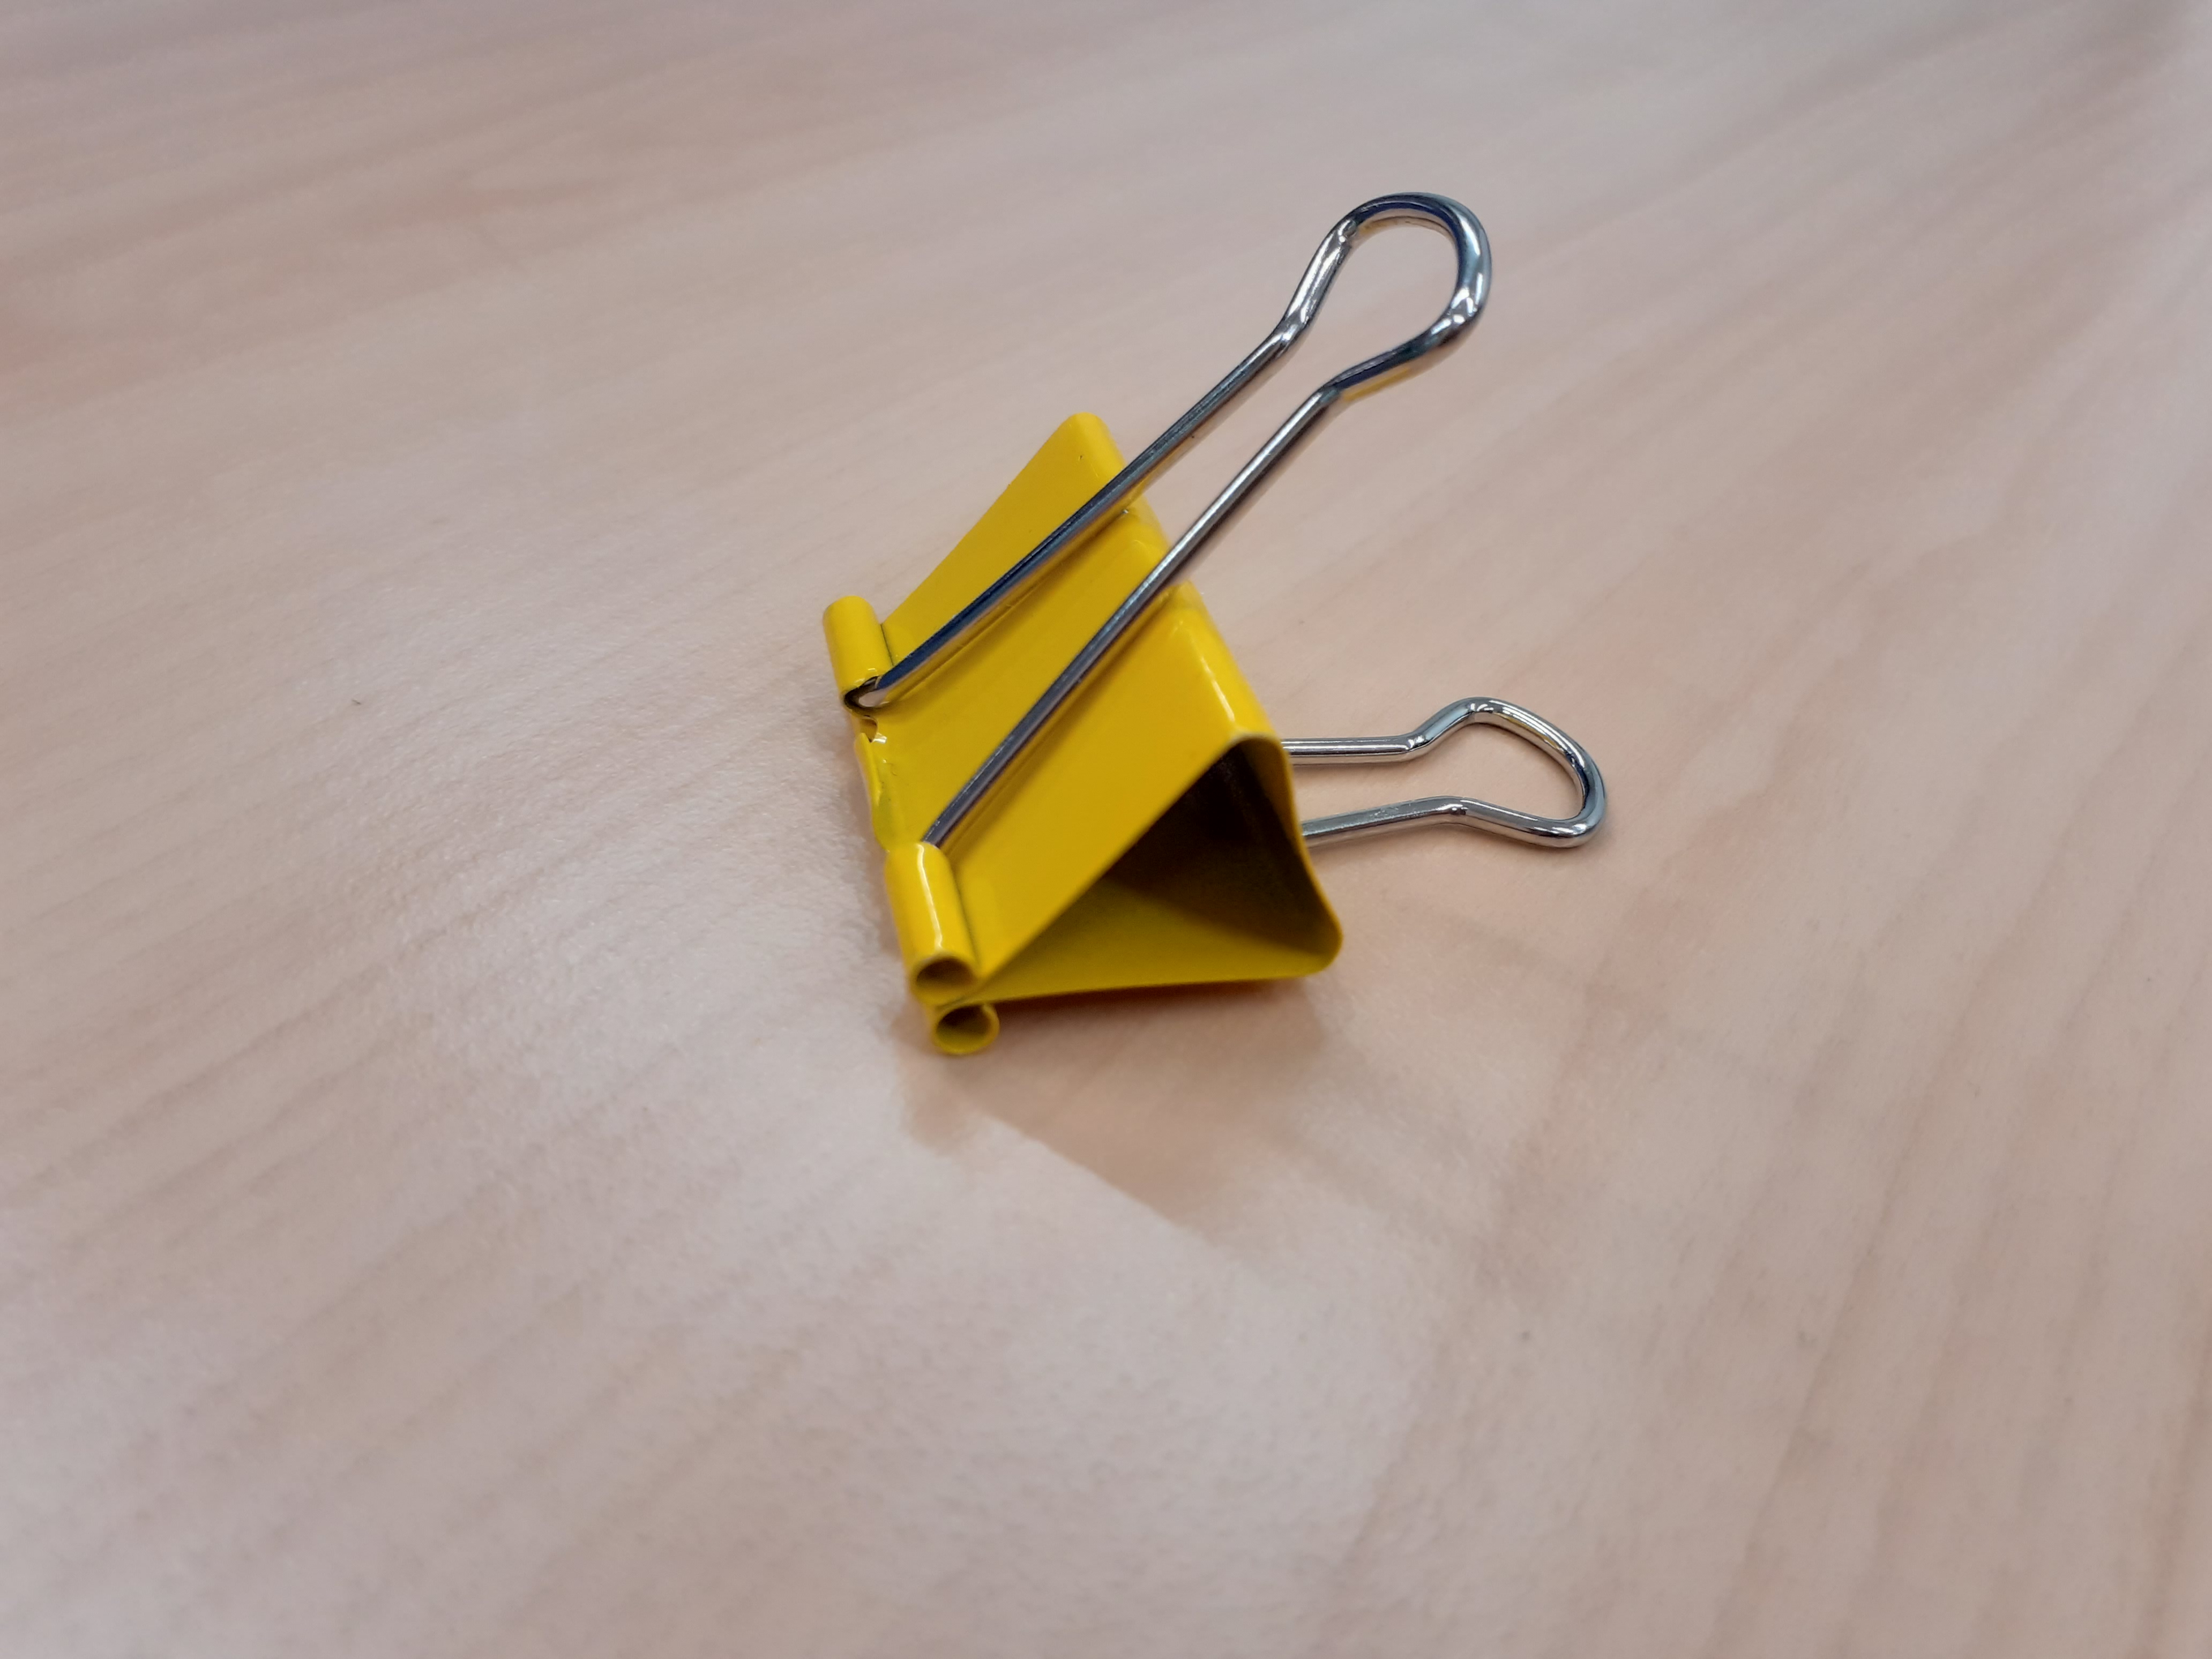
paper, clip, yellow, triangle, fashion accessory, metal